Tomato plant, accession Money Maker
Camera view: bottom (45 deg); turntable rotation: 120 degrees
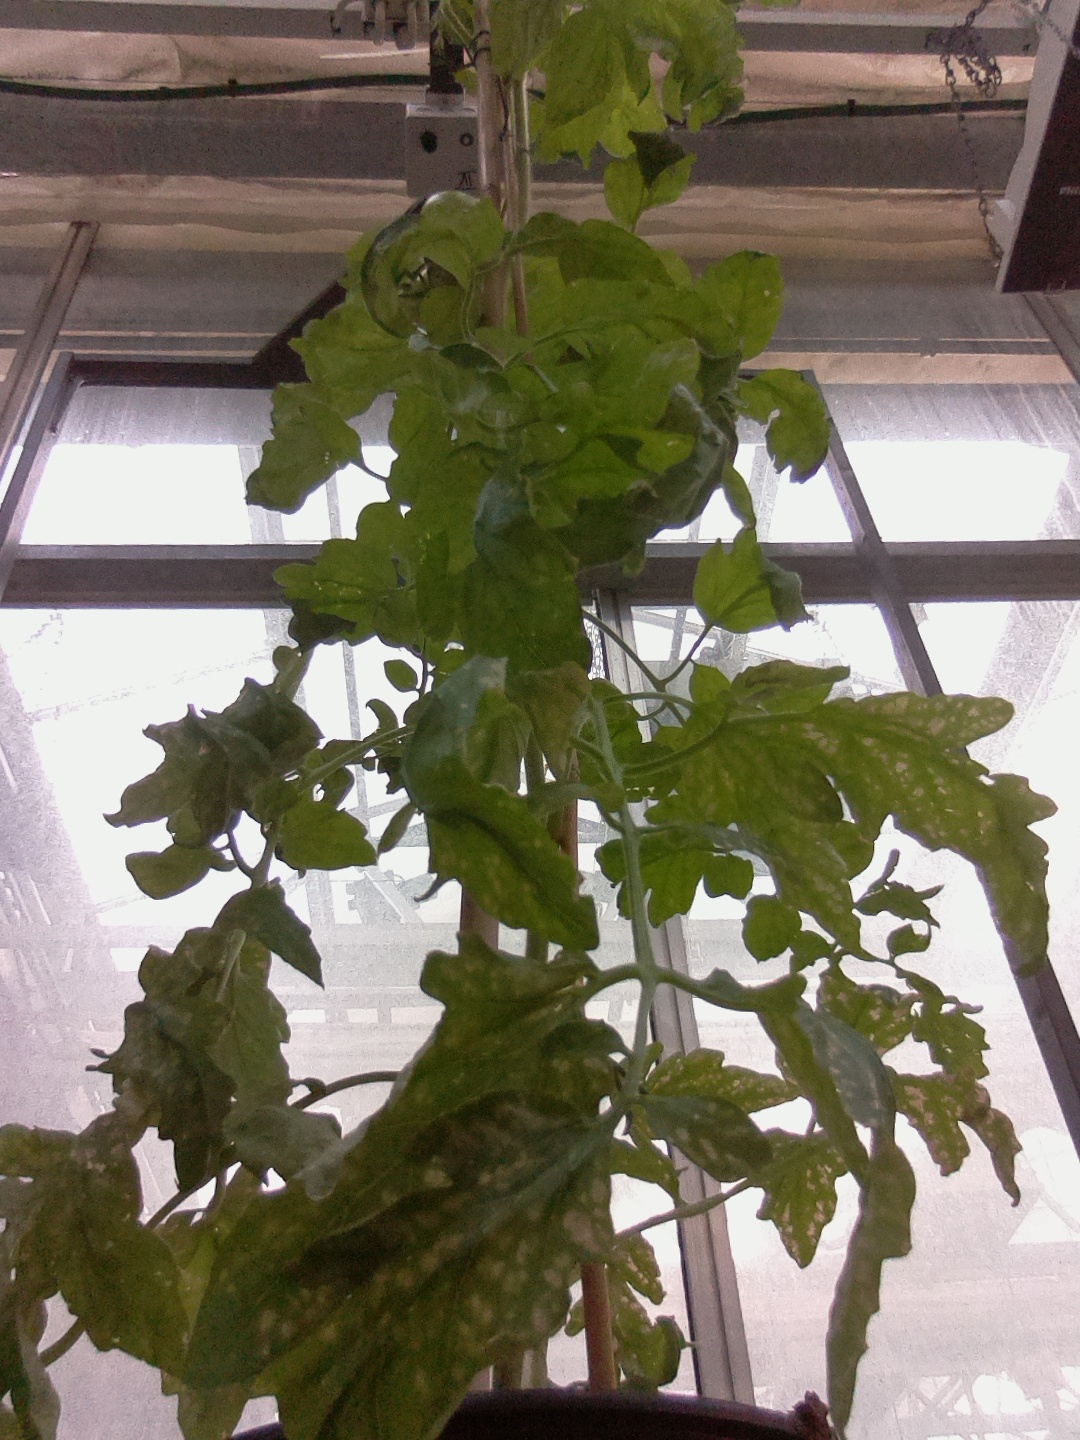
BBCH growth stage 73: 30%-40% of final fruit size